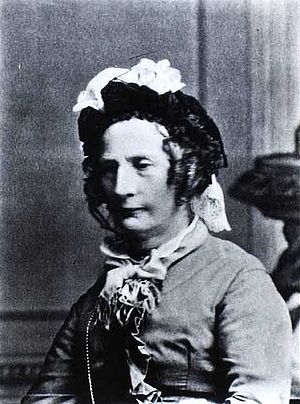
Severine Casse
Severine Andrea Casse (1805- 1898)
Severine Andrea Casse var en dansk kvindesagsforkæmper. Severine Casse var med til at bane vejen for lov om hustruens rådighed over selverhvervede midler, 7. maj 1880, den såkaldte Bajerske lov.